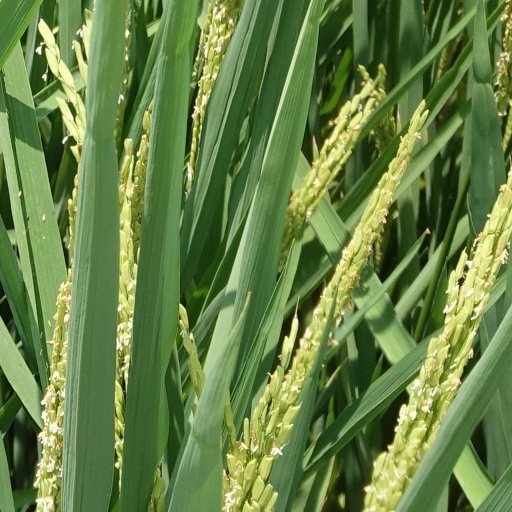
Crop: rice